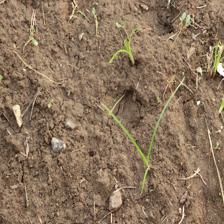
Label: Grass